Luciano Spalletti

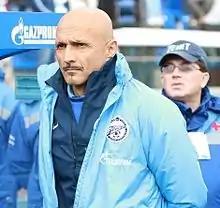
Spalletti with Zenit in 2012

In December 2009, it was confirmed Spalletti would join Russian Premier League club Zenit Saint Petersburg on a three-year deal, replacing interim coach Anatoli Davydov, with Italian coaches Daniele Baldini, Marco Domenichini and Alberto Bartali also joining the Russian club. For his first year, Zenit's board of directors expected Spalletti to win back the Premier League title, as well as the Russian Cup, and progress past the group stage of the Champions League.